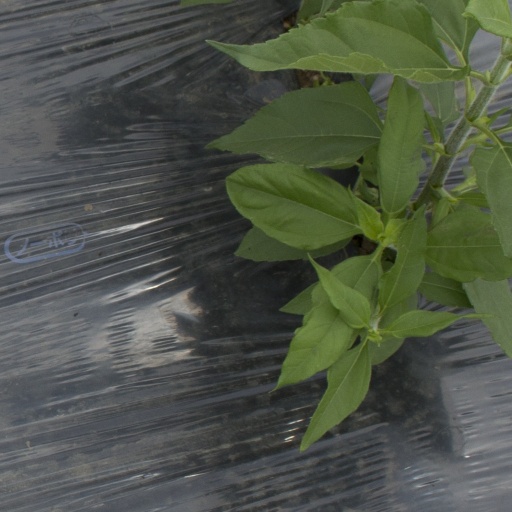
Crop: Jerusalem artichoke